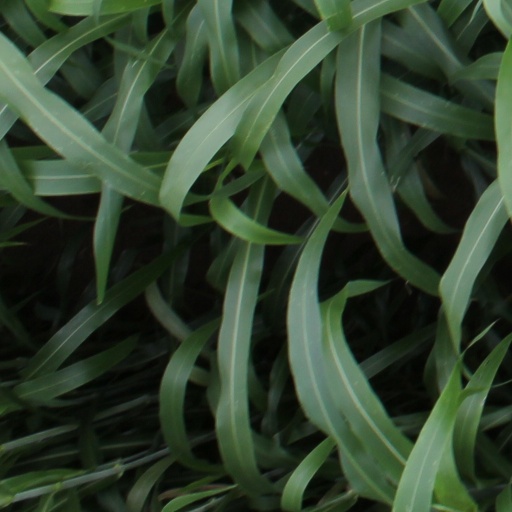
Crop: sorghum